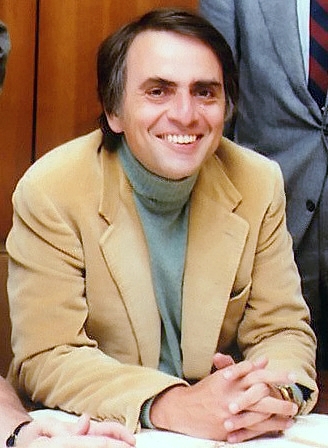
คาร์ล เซแกน

| name = คาร์ล เซแกน
| image = Carl Sagan Planetary Society.JPG
| birth_place = บรุกลิน นครนิวยอร์ก สหรัฐอเมริกา
| death_place = ซีแอตเติล รัฐวอชิงตัน สหรัฐอเมริกา
| nationality = อเมริกัน
| known_for = เซติ|โครงการเซติCosmos: A Personal Voyageแผ่นจานทองคำในยานวอยเอจเจอร์แผ่นจานทองคำในยานไพโอเนียร์คอนแทค (นวนิยาย)|"Contact"เพลบลูดอต
| occupation = นักดาราศาสตร์
คาร์ล เซแกน (; 9 พฤศจิกายน ค.ศ. 1934 – 20 ธันวาคม ค.ศ. 1996) เป็นนักดาราศาสตร์สหรัฐอเมริกา|ชาวอเมริกัน ผู้เชี่ยวชาญเกี่ยวกับบรรยากาศของดาวเคราะห์ต่าง ๆ เซแกนได้ศึกษาว่าสิ่งมีชีวิตเกิดขึ้นและมีวิวัฒนาการบนโลกอย่างไร สนใจถึงความเป็นไปได้ที่จะมีสิ่งมีชีวิตอยู่บนดาวอื่นเป็นพิเศษ เซแกนเป็นคนริเริ่มความคิดที่จะติดตั้งแผ่นป้ายบนไพโอเนียร์ 10|ยานสำรวจอวกาศไพโอเนียร์ 10 ที่เป็นเหมือนจดหมายจากโลก ยานไพโอเนียร์ 10 ผ่านเข้าใกล้ดาวพฤหัสบดีใน ค.ศ. 1973 ก่อนที่จะออกไปยังขอบนอกของระบบสุริยะแล้วออกสู่อวกาศ แผ่นป้ายแบบเดียวกันติดไปกับไพโอเนียร์ 11|ยานสำรวจอวกาศไพโอเนียร์ 11 ในปีต่อมา
นอกจากงานด้านดาราศาสตร์แล้ว เซแกนยังมีชื่อเสียงจากนิยายวิทยาศาสตร์เรื่อง "Contact" ซึ่งเกี่ยวกับความพยายามของมนุษย์ในการค้นหาสิ่งมีชีวิตทรงภูมิปัญญานอกโลก นิยายเรื่องนี้ ภายหลังได้ถูกนำไปสร้างเป็นภาพยนตร์ในชื่อเดียวกัน (ชื่อภาษาไทยคือ "อุบัติการสัมผัสห้วงอวกาศ|คอนแทค อุบัติการณ์สัมผัสห้วงจักรวาล") นำแสดงโดย โจดี้ ฟอสเตอร์
== ประวัติ ==
คาร์ล เซแกน เกิดที่บรุกลิน นครนิวยอร์กPoundstone, William (1999). "Carl Sagan: A Life in the Cosmos". New York: Henry Holt & Company. pp. 363–364, 374–375. ISBN 0-8050-5766-8. ในครอบครัวชาวยิวรัสเซีย พ่อของเขาคือ แซม เซแกน พนักงานโรงงานทอผ้าที่อพยพมาจากรัสเซีย แม่ของเขาคือ ราเชล มอลลี กรูเบอร์ เป็นแม่บ้าน ชื่อ "คาร์ล" มาจากชื่อแม่ของราเชล คือ คลารา เซแกนจบการศึกษาจากโรงเรียนมัธยมราห์เวย์ ในเมืองราห์เวย์ นิวเจอร์ซีย์ ใน ค.ศ. 1951Davidson, Keay (1999). "Carl Sagan: A Life". John Wiley & Sons. pp. 33–41. ISBN 0-471-25286-7. และได้เข้าศึกษาต่อที่มหาวิทยาลัยชิคาโก ที่นี่เขาได้เข้าร่วมสมาคมดาราศาสตร์รายร์สัน ได้รับปริญญาศิลปศาสตรบัณฑิตเกียรตินิยมใน ค.ศ. 1954 วิทยาศาสตร์บัณฑิตใน ค.ศ. 1955 วิทยาศาสตร์มหาบัณฑิตสาขาฟิสิกส์ ใน ค.ศ. 1956 จากนั้นจึงได้รับดุษฎีบัณฑิตในปี ค.ศ. 1960 ในสาขาดาราศาสตร์และฟิสิกส์ดาราศาสตร์ เมื่ออายุได้ 26 ปี Graduate students receive first Sagan teaching awards ระหว่างที่ศึกษาปริญญาตรี เซแกนใช้เวลาว่างทำงานในห้องทดลองของนักพันธุวิทยา H. J. Muller ต่อมาในปี 1960-1962 เขาได้รับทุนวิจัย Miller Fellow ที่มหาวิทยาลัยแคลิฟอร์เนีย ปี 1962-1968 ได้เข้าทำงานที่หอดูดาวฟิสิกส์ดาราศาสตร์สมิธโซเนียน ที่เมืองเคมบริดจ์ รัฐแมสซาชูเซตส์
เซแกนเป็นผู้บรรยายและทำวิจัยที่มหาวิทยาลัยฮาร์วาร์ดทุกปีจนถึง ค.ศ. 1968 จึงได้ย้ายไปอยู่มหาวิทยาลัยคอร์เนลในนิวยอร์ก เขาได้เลื่อนตำแหน่งเป็นศาสตราจารย์ที่คอร์เนลใน ค.ศ. 1971 และได้เป็นผู้อำนวยการห้องทดลองวิทยาศาสตร์ดาวเคราะห์ที่นี่ ช่วง ค.ศ. 1972-1981 เซแกนได้เป็นผู้ช่วยผู้อำนวยการศูนย์วิจัยวิทยุสำหรับฟิสิกส์และอวกาศ ที่คอร์เนล
เซแกนเป็นนักวิทยาศาสตร์ที่ทำงานกับโครงการสำรวจอวกาศของสหรัฐอเมริกานับแต่แรกเริ่ม นับแต่คริสต์ทศวรรษ 1950 เป็นต้นมา เขาทำงานเป็นที่ปรึกษาให้กับองค์การนาซา หน้าที่หนึ่งขณะที่เขาทำงานให้กับองค์การอวกาศแห่งนี้คือการบรรยายแก่นักบินอวกาศในโครงการอพอลโลก่อนที่พวกเขาจะไปสู่ดวงจันทร์ เซแกนให้การสนับสนุนต่อโครงการยานอวกาศแบบขับเคลื่อนด้วยหุ่นยนต์หลายโครงการที่ออกไปสำรวจระบบสุริยะตลอดช่วงชีวิตของเขา
เขาเป็นผู้ริเริ่มแนวคิดในการนำข้อมูลข่าวสารอันเป็นสากลให้ติดไปบนยานอวกาศที่ตั้งเป้าเดินทางออกนอกระบบสุริยะ เพื่อให้สิ่งมีชีวิตทรงภูมิปัญญาที่อาจมาพบมันเข้าจะได้เข้าใจได้ เซแกนเป็นผู้เรียบเรียงข้อมูลชุดแรกที่ส่งออกไปสู่อวกาศในรูปของแผ่นจานทองคำ ที่ติดไปกับยานสำรวจอวกาศ ไพโอเนียร์ 10 ส่งขึ้นสู่อวกาศใน ค.ศ. 1972 ต่อมายานไพโอเนียร์ 11 ก็ได้นำแผ่นจานลักษณะเดียวกันนี้อีกแผ่นหนึ่งไปด้วยเมื่อขึ้นสู่อวกาศในปีถัดไป เซแกนยังคงปรับแต่งแผ่นจานข้อมูลนี้อยู่ตลอดชีวิตของเขา ชุดที่บรรจงสร้างอย่างประณีตที่สุด คือ "แผ่นจานทองคำของวอยเอจเจอร์" ที่เขาพัฒนาและติดตั้งไว้บนยานวอยเอจเจอร์ ที่ถูกส่งออกไปใน ค.ศ. 1977 นอกจากนี้เซแกนยังมักยื่นข้อเสนอกับเงินทุนสนับสนุนโครงการกระสวยอวกาศและสถานีอวกาศ ให้นำไปพัฒนาโครงการสำรวจอวกาศด้วยหุ่นยนต์แทนCharlie Rose interview, January 5, 1994
เซแกนสอนวิชาการคิดเชิงวิพากษ์ที่มหาวิทยาลัยคอร์เนลจนถึง ค.ศ. 1996 ซึ่งเขาเสียชีวิตด้วยโรคเกี่ยวกับเนื้อเยื่อในโพรงกระดูกอันพบได้ค่อนข้างยาก วิชาที่เซแกนสอนนั้นจำกัดจำนวนที่นั่งเพียงภาคเรียนละ 20 ที่นั่ง แต่ในแต่ละปี มีนักศึกษาหลายร้อยคนที่ขอลงทะเบียนเรียนกับเขา หลังจากเซแกนเสียชีวิต หลักสูตรนี้ก็ปิดตัวลง จนกระทั่งถึง ค.ศ. 2000 จึงได้เปิดสอนอีกครั้งโดย Dr. Yervant Terzian
== ความสำเร็จทางวิทยาศาสตร์ ==
เซแกนให้ความสนใจกับการสำรวจพื้นผิวอุณหภูมิสูงของดาวศุกร์ ในช่วงต้นคริสต์ทศวรรษ 1960 ยังไม่มีใครทราบถึงสภาวะที่แท้จริงของพื้นผิวดาวดวงนั้น เซแกนได้จัดทำรายการความเป็นไปได้ในรายงานฉบับหนึ่ง ซึ่งภายหลังได้เผยแพร่ในหนังสือของ Time-Life ชื่อ "Planets" และมีชื่อเสียงมาก มุมมองของเซแกนคือ พื้นผิวดาวศุกร์แห้งผากอย่างยิ่งและร้อนมาก ตรงกันข้ามกับภาพของสรวงสวรรค์ที่เคยจินตนาการกันมาแต่ก่อน เขาได้ตรวจสอบการแผ่รังสีคลื่นวิทยุจากดาวศุกร์และสรุปว่าอุณหภูมิพื้นผิวของดาวศุกร์สูงถึง 500&nbsp;°C (900&nbsp;°F) เมื่อครั้งที่เป็นนักวิทยาศาสตร์รับเชิญไปยังห้องทดลองการขับเคลื่อนด้วยไอพ่นของนาซ่า เขาได้ช่วยเหลือโครงการมาริเนอร์อันเป็นภารกิจสู่ดาวศุกร์ โดยทำหน้าที่ออกแบบยานและบริหารโครงการ ผลสำรวจจากยานมาริเนอร์ 2 ในปี ค.ศ. 1962 ช่วยยืนยันข้อสรุปของเซแกนเกี่ยวกับพื้นผิวของดาว
เซแกนเป็นนักวิทยาศาสตร์กลุ่มแรกๆ ที่ทำนายว่า ไททัน (ดวงจันทร์)|ไททัน ดวงจันทร์บริวาร|ดวงจันทร์ของดาวเสาร์น่าจะมีพื้นผิวห่อหุ้มด้วยมหาสมุทร และ ยูโรปา (ดวงจันทร์)|ยูโรปา ดวงจันทร์ของดาวพฤหัสบดีน่าจะมีชั้นใต้พื้นผิวเต็มไปด้วยน้ำเช่นเดียวกัน ซึ่งทำให้ยูโรปาเป็นดาวที่มีความเป็นไปได้สำหรับอยู่อาศัยงานวิจัยของเซแกนในสาขาวิทยาศาสตร์ดาวเคราะห์ ได้รวบรวมไว้โดย วิลเลียม พาวด์สโตน ในชีวประวัติเซแกนที่พาวด์สโตนรวบรวมไว้ มีบันทึกรายการบทความทางวิทยาศาสตร์ของเซแกนที่พิมพ์เผยแพร่ระหว่าง ค.ศ. 1957-1998 ความยาวกว่า 8 หน้า รายละเอียดข้อมูลเกี่ยวกับผลงานทางวิทยาศาสตร์ของเซแกนส่วนมากนำมาจากบทความวิจัยเหล่านี้ เช่น : Sagan, C., Thompson, W. R., and Khare, B. N. Titan: "A Laboratory for Prebiological Organic Chemistry", Accounts of Chemical Research, volume 25, page 286 (1992). ซึ่งเป็นบทความอธิบายถึงรายละเอียดงานวิจัยเกี่ยวกับไททัน จาก Encyclopedia of Astrobiology, Astronomy, and Spaceflight. ในเวลาต่อมา ยานอวกาศกาลิเลโอได้ยืนยันการมีอยู่ของชั้นผิวมหาสมุทรของยูโรปา เซแกนยังมีส่วนช่วยไขปัญหาความลึกลับของหมอกแดงที่เห็นอยู่บนไททัน เขาเห็นว่ามันคือโมเลกุลอินทรีย์อันซับซ้อนที่ตกลงเหมือนฝนสู่พื้นผิวของดวงจันทร์
เขายังให้ความสนใจอย่างต่อเนื่องกับชั้นบรรยากาศของดาวศุกร์และดาวพฤหัสบดี รวมถึงการเปลี่ยนแปลงของฤดูกาลบนดาวอังคาร เซแกนเป็นผู้ริเริ่มทฤษฎีว่าชั้นบรรยากาศของดาวศุกร์นั้นร้อนจัดมาก และมีความหนาแน่นสูงมากโดยมีแรงดันเพิ่มขึ้นเรื่อยๆ เมื่อลงไปใกล้ถึงระดับพื้นผิว เขายังคาดการณ์ถึงสภาวะโลกร้อน อันเป็นอันตรายที่เพิ่มพูนขึ้นเรื่อยๆ จากฝีมือมนุษย์ โดยโยงปรากฏการณ์นี้เข้ากับการพัฒนาการของดาวศุกร์อันมีลักษณะคล้ายปรากฏการณ์เรือนกระจก ซึ่งกลายเป็นดาวเคราะห์ที่ร้อนและไม่สามารถอยู่อาศัยได้ เซแกนกับเพื่อนร่วมงานที่มหาวิทยาลัยคอร์เนล เอ็ดวิน เออร์เนสต์ ซัลปีเตอร์ ได้ทำนายถึงชีวิตที่มีอยู่ในกลุ่มเมฆของดาวพฤหัสบดี เนื่องจากชั้นบรรยากาศอันหนาแน่นของดาวนั้นอุดมไปด้วยโมเลกุลอินทรีย์ เซแกนเฝ้าสังเกตการเปลี่ยนแปลงของสีของพื้นผิวดาวอังคาร และสรุปว่าไม่มีฤดูกาลหรือปรากฏการณ์ใดๆ อันเนื่องมาจากพืชพันธุ์ไม้บนดาวดวงนั้นดังที่คนส่วนใหญ่เชื่อกันในเวลานั้น เขาบอกว่าการเปลี่ยนแปลงของสีบนพื้นผิวเป็นผลจากฝุ่นผงที่ถูกพายุพัดเท่านั้น
ผลงานของเซแกนที่สร้างชื่อเสียงแก่เขามากที่สุด คืองานวิจัยเกี่ยวกับเซติ|ความเป็นไปได้ของสิ่งมีชีวิตต่างดาว รวมถึงการทดลองสร้างกรดอมิโนขึ้นจากองค์ประกอบเคมีพื้นฐานโดยอาศัยรังสีThe Columbia Encyclopedia. "Sagan, Carl Edward". Sixth Edition. สำนักพิมพ์มหาวิทยาลัยโคลัมเบีย. เก็บข้อมูลเมื่อ 2007-05-02.
ใน ค.ศ. 1994 เซแกนได้รับเหรียญรางวัล Public Welfare Medal ซึ่งเป็นรางวัลสูงสุดขององค์กรวิทยาศาสตร์แห่งชาติ สหรัฐอเมริกา (National Academy of Sciences) ในฐานะ "ผู้อุทิศตนในการประยุกต์ความรู้ทางวิทยาศาสตร์เพื่อประโยชน์สุขของมนุษยชาติ" "Carl Sagan" . The Planetary Society. เก็บข้อมูลเมื่อ 2007-05-14.
== รางวัลและเกียรติยศ ==
ไฟล์:NASA Distinguished Public Service Medal.png|thumb|right|เหรียญรางวัลนาซา ผู้อุทิศตนแก่สาธารณประโยชน์
* รางวัลประจำปีสำหรับรายการโทรทัศน์ยอดเยี่ยม - 1981 - มหาวิทยาลัยรัฐโอไฮโอ - PBS series "Cosmos: A Personal Voyage|Cosmos"
* โครงการอพอลโล|Apollo Achievement Award - องค์การนาซา
* เหรียญรางวัลนาซา ผู้อุทิศตนแก่สาธารณประโยชน์ - องค์การนาซา (ได้รับ 2 ครั้ง)
* รางวัลเอ็มมี - Outstanding Individual Achievement - 1981 - PBS series "Cosmos"
* รางวัลเอ็มมี - Outstanding Informational Series - 1981 - PBS series "Cosmos"
* NASA Exceptional Achievement Medal|Exceptional Scientific Achievement Medal - องค์การนาซา
* Helen Caldicott Leadership Award - Women's Action for Nuclear Disarmament
* รางวัลฮิวโก - 1981 - "Cosmos"
* Humanist of the Year - 1981 - Awarded by the American Humanist Association
* In Praise of Reason Award - 1987 - คณะกรรมการการสืบสวนทางวิทยาศาสตร์เกี่ยวกับการกล่าวอ้างปรากฏการณ์เหนือธรรมชาติ (Committee for the Scientific Investigation of Claims of the Paranormal)
* รางวัลไอแซก อสิมอฟ - 1994 - คณะกรรมการการสืบสวนทางวิทยาศาสตร์เกี่ยวกับการกล่าวอ้างปรากฏการณ์เหนือธรรมชาติ
* รางวัล John F. Kennedy Astronautics - สมาคมนักบินอวกาศแห่งสหรัฐอเมริกา
* รางวัล จอห์น ดับเบิลยู. แคมป์เบล อนุสรณ์ - 1974 - "Cosmic Connection: An Extraterrestrial Perspective"
* รางวัล Joseph Priestley - "สำหรับการอุทิศตนเพื่อประโยชน์ของมนุษยชาติ"
* Klumpke-Roberts Award จาก สมาคมดาราศาสตร์แห่งแปซิฟิก - 1974
* เหรียญรางวัล Konstantin Tsiolkovsky - มอบให้โดยสมาพันธ์นักบินอวกาศโซเวียต
* รางวัลโลกัส โพล|รางวัลโลกัส 1986 - "คอนแทค (นวนิยาย)|Contact"
* รางวัลโลเวลล์ โทมัส - ชมรมนักสำรวจ - โอกาสครบรอบ 75 ปี
* Masursky Award - สมาคมดาราศาสตร์อเมริกัน
* ทุนวิจัยมิลเลอร์ - สถาบันมิลเลอร์ (1960–1962)
* หอเกียรติยศนิวเจอร์ซีย์ - 2009 inductee New Jersey to Bon Jovi: You Give Us a Good Name Yahoo News, February 2, 2009
* Oersted Medal - 1990 - สมาคมครูฟิสิกส์แห่งอเมริกัน
* Peabody Award - 1980 - PBS series "Cosmos"
* Prix Galbert - The international prize of Astronautics
* เหรียญรางวัล Public Welfare Medal - 1994 - องค์กรวิทยาศาสตร์แห่งชาติ สหรัฐอเมริกา
* รางวัลพูลิตเซอร์|รางวัลพูลิตเซอร์ ประเภทวรรณกรรมทั่วไป - 1978 - "The Dragons of Eden"
* SF Chronicle Award - 1998 - "อุบัติการสัมผัสห้วงอวกาศ|Contact"
* ได้รับยกย่องเป็น "99th Greatest American" (ชาวอเมริกันผู้ยิ่งใหญ่ คนที่ 99) เมื่อวันที่ 5 มิถุนายน ค.ศ. 2005 จากรายการ "Greatest American" ทางช่อง Discovery Channel
== อ้างอิง ==
== แหล่งข้อมูลอื่น ==
* The Carl Sagan Portal
* Carl Sagan at the Internet Movie Database
* " Can We Know the Universe? " – 1979 essay โดย Carl Sagan นำมาจากหนังสือของเขา ชื่อ "Broca's Brain"
หมวดหมู่:นักวิทยาศาสตร์
หมวดหมู่:นักดาราศาสตร์
หมวดหมู่:นักดาราศาสตร์ชาวอเมริกัน
หมวดหมู่:นักเขียนชาวอเมริกัน
หมวดหมู่:การสำรวจอวกาศ
หมวดหมู่:SETI
หมวดหมู่:ชาวอเมริกันเชื้อสายรัสเซีย
หมวดหมู่:บุคคลจากบรุกลิน
หมวดหมู่:ศิษย์เก่าจากมหาวิทยาลัยชิคาโก
หมวดหมู่:บุคคลจากมหาวิทยาลัยฮาร์วาร์ด
หมวดหมู่:บุคคลจากมหาวิทยาลัยคอร์เนล